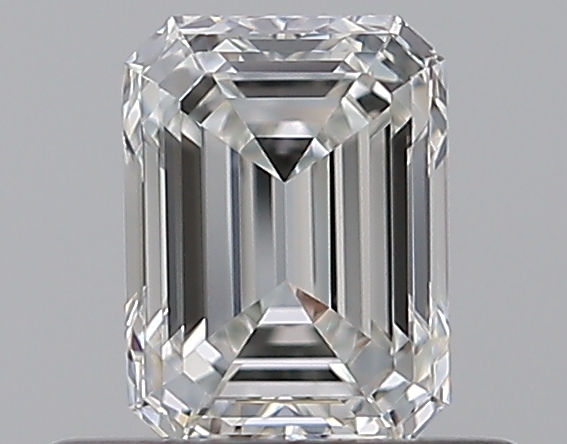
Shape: emerald
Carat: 0.52
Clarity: VVS2
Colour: G
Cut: EX
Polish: EX
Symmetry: VG
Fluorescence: N
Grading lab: GIA
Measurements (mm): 5.21 x 3.85 x 2.65